Peche Island

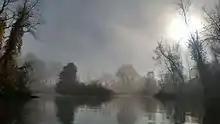
Foggy morning inside the island

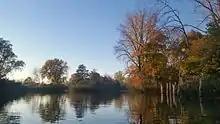
An autumn evening inside the island

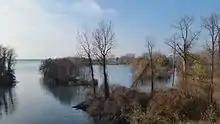
Treetop view from inside the island

The island was used by natives and Ottawa Native Chief Pontiac in the summer months. It was a known as a Native fishing village because of the abundance of white fish in the waters surrounding it. After the coming of the Europeans, Alexis Maisonville purchased the island in 1774 from the Ottawa Natives. This purchase was later revoked by Governor Dorchester, and all islands became Native lands.